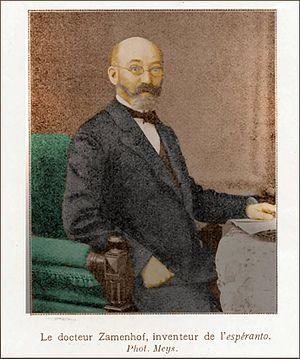
Le docteur Zamenhof, créateur de l'espéranto Español: El doctor Zamenhof, creador del esperanto